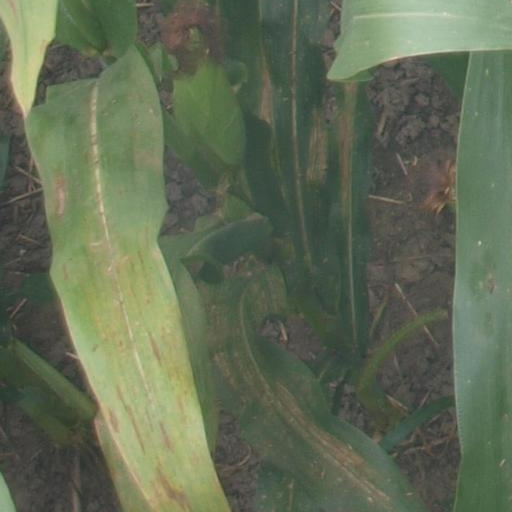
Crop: maize; corn